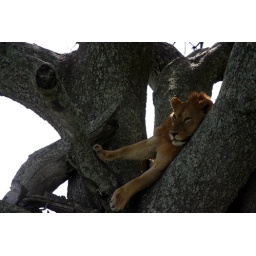
lion in tree horiz